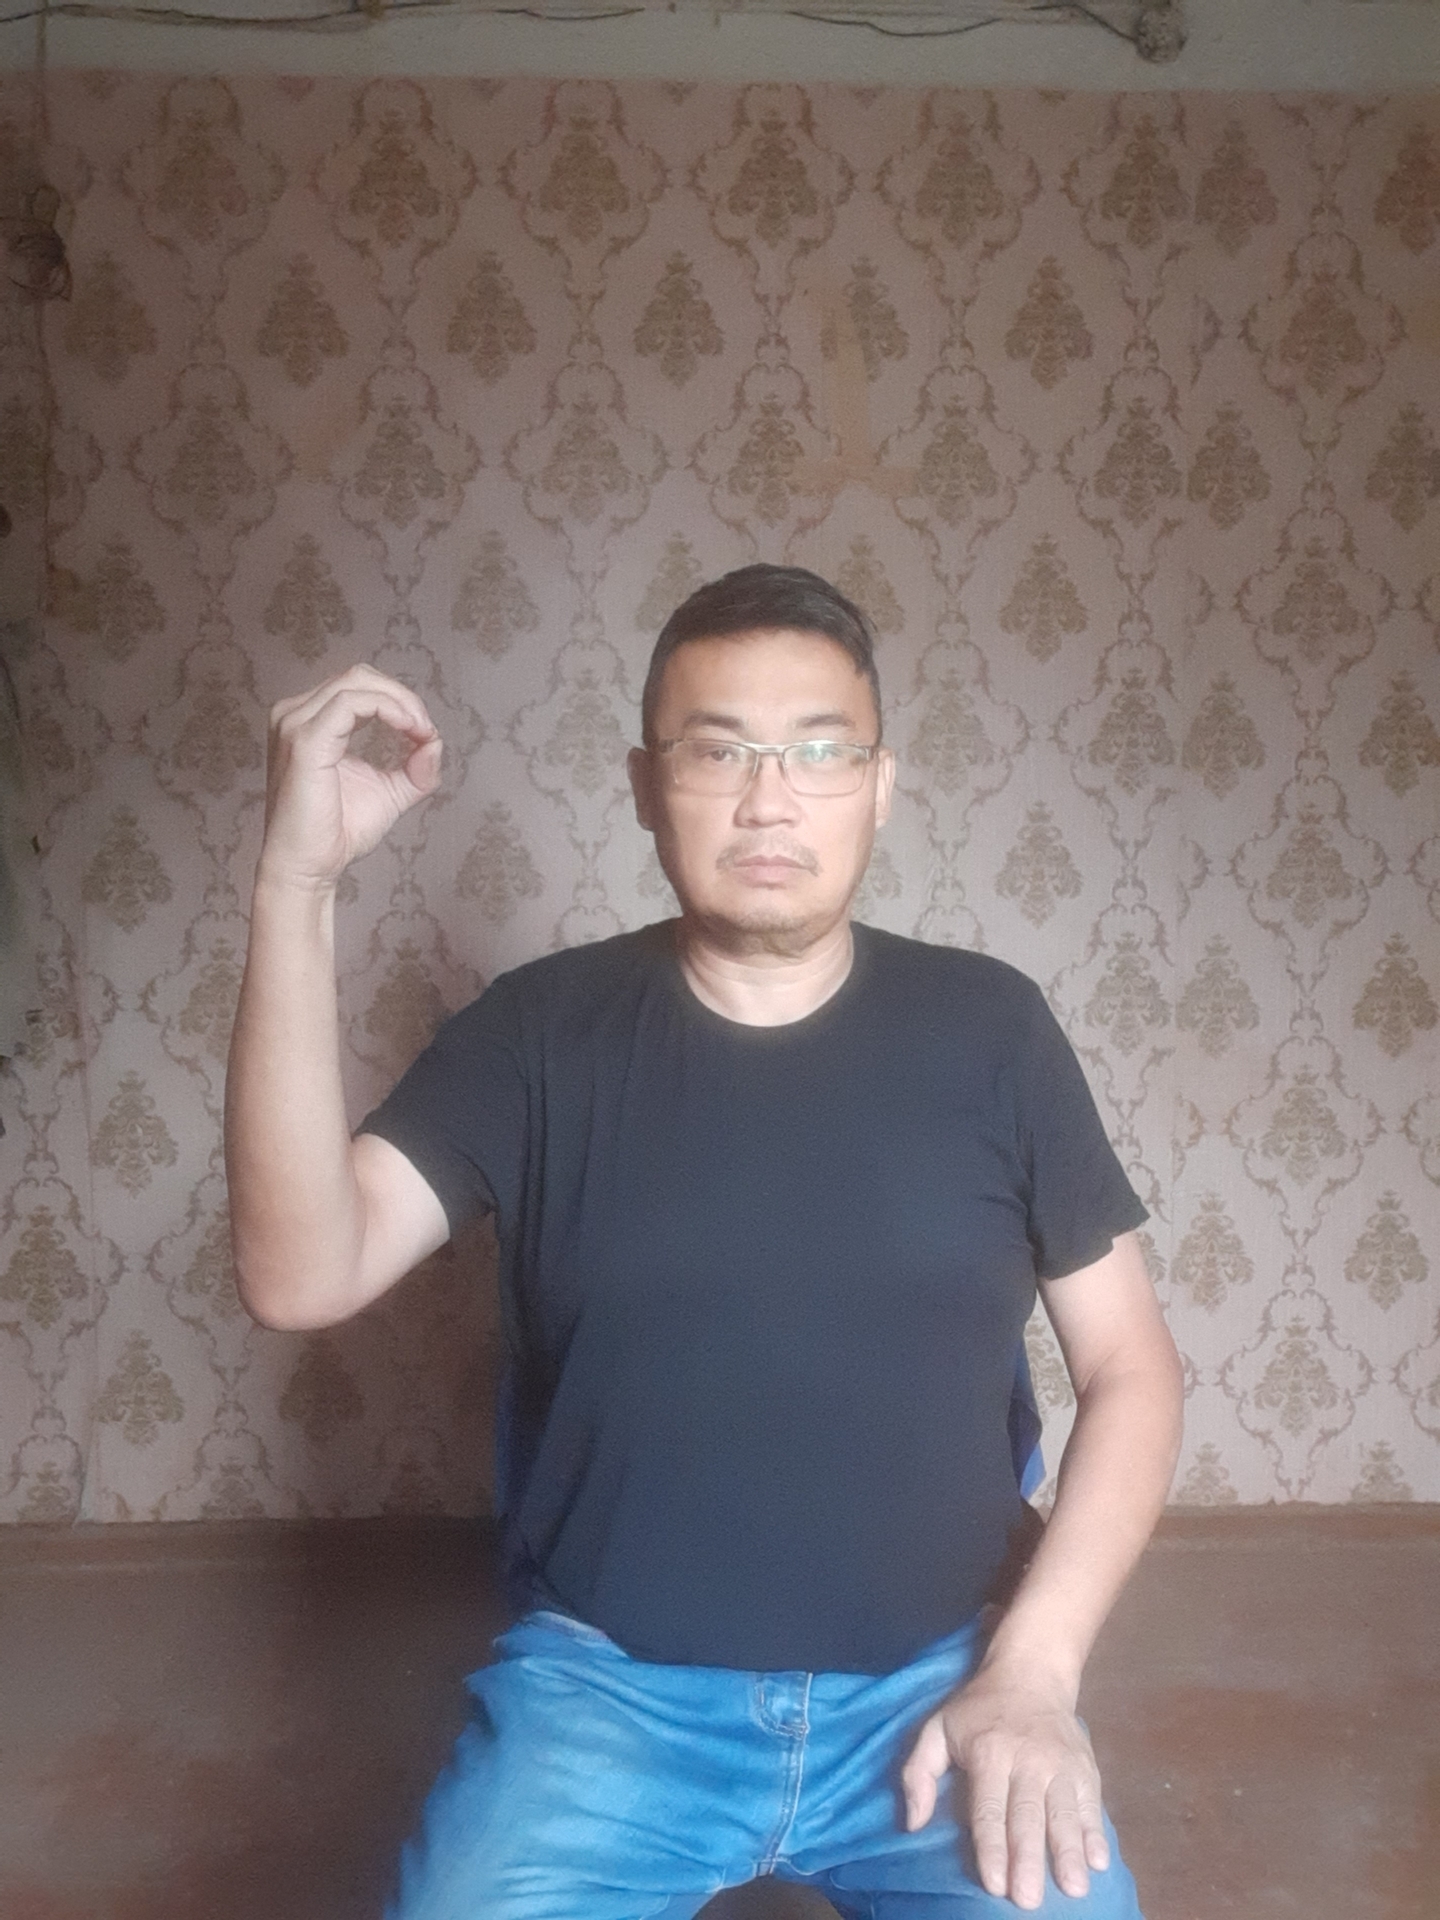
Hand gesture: grip